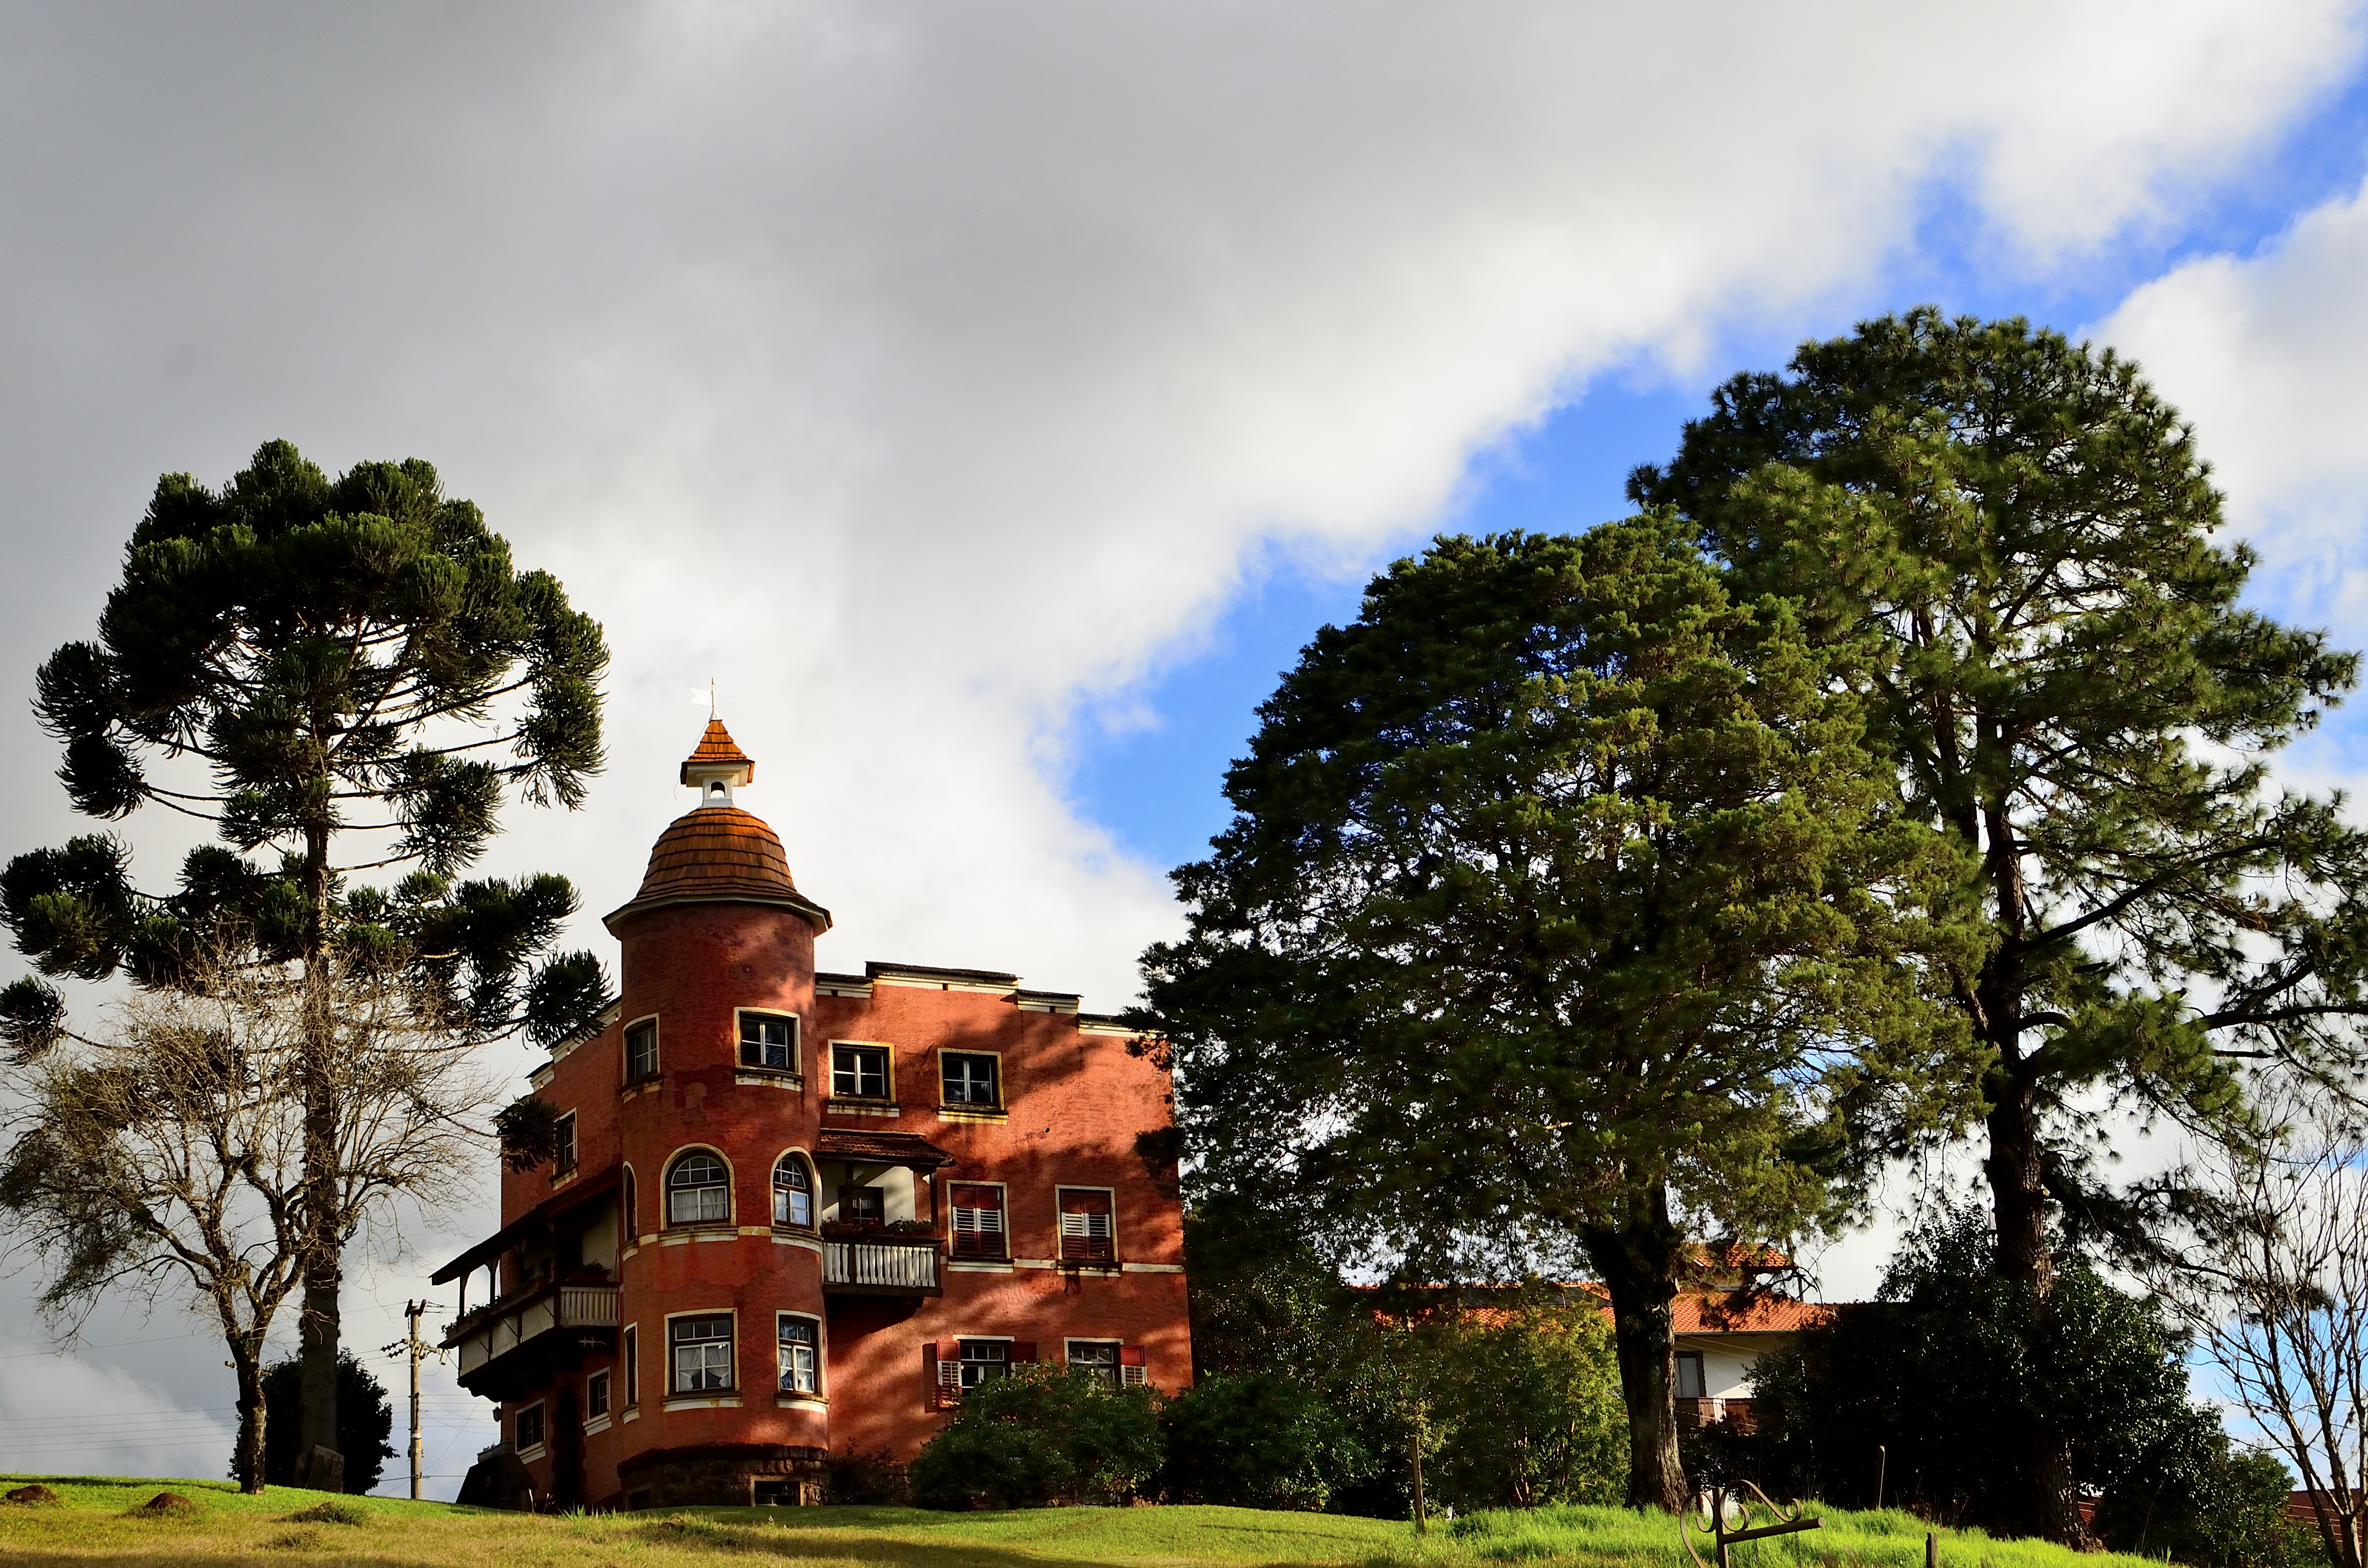
landscape, tree, nature, sky, house, sunlight, leaf, flower, chateau, autumn, castle, season, museo, museu, tirol, santacatarina, trezetilias, rural area, woody plant